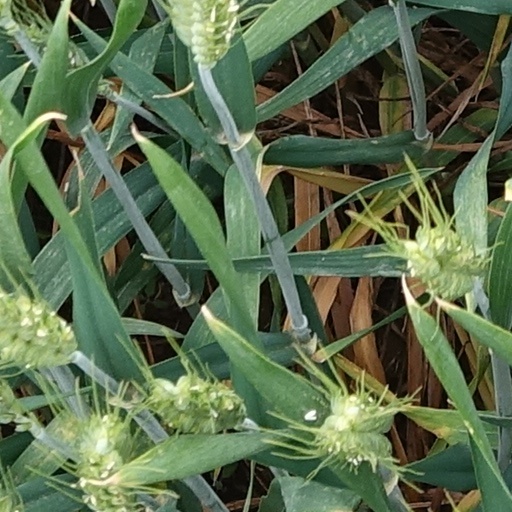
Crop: wheat